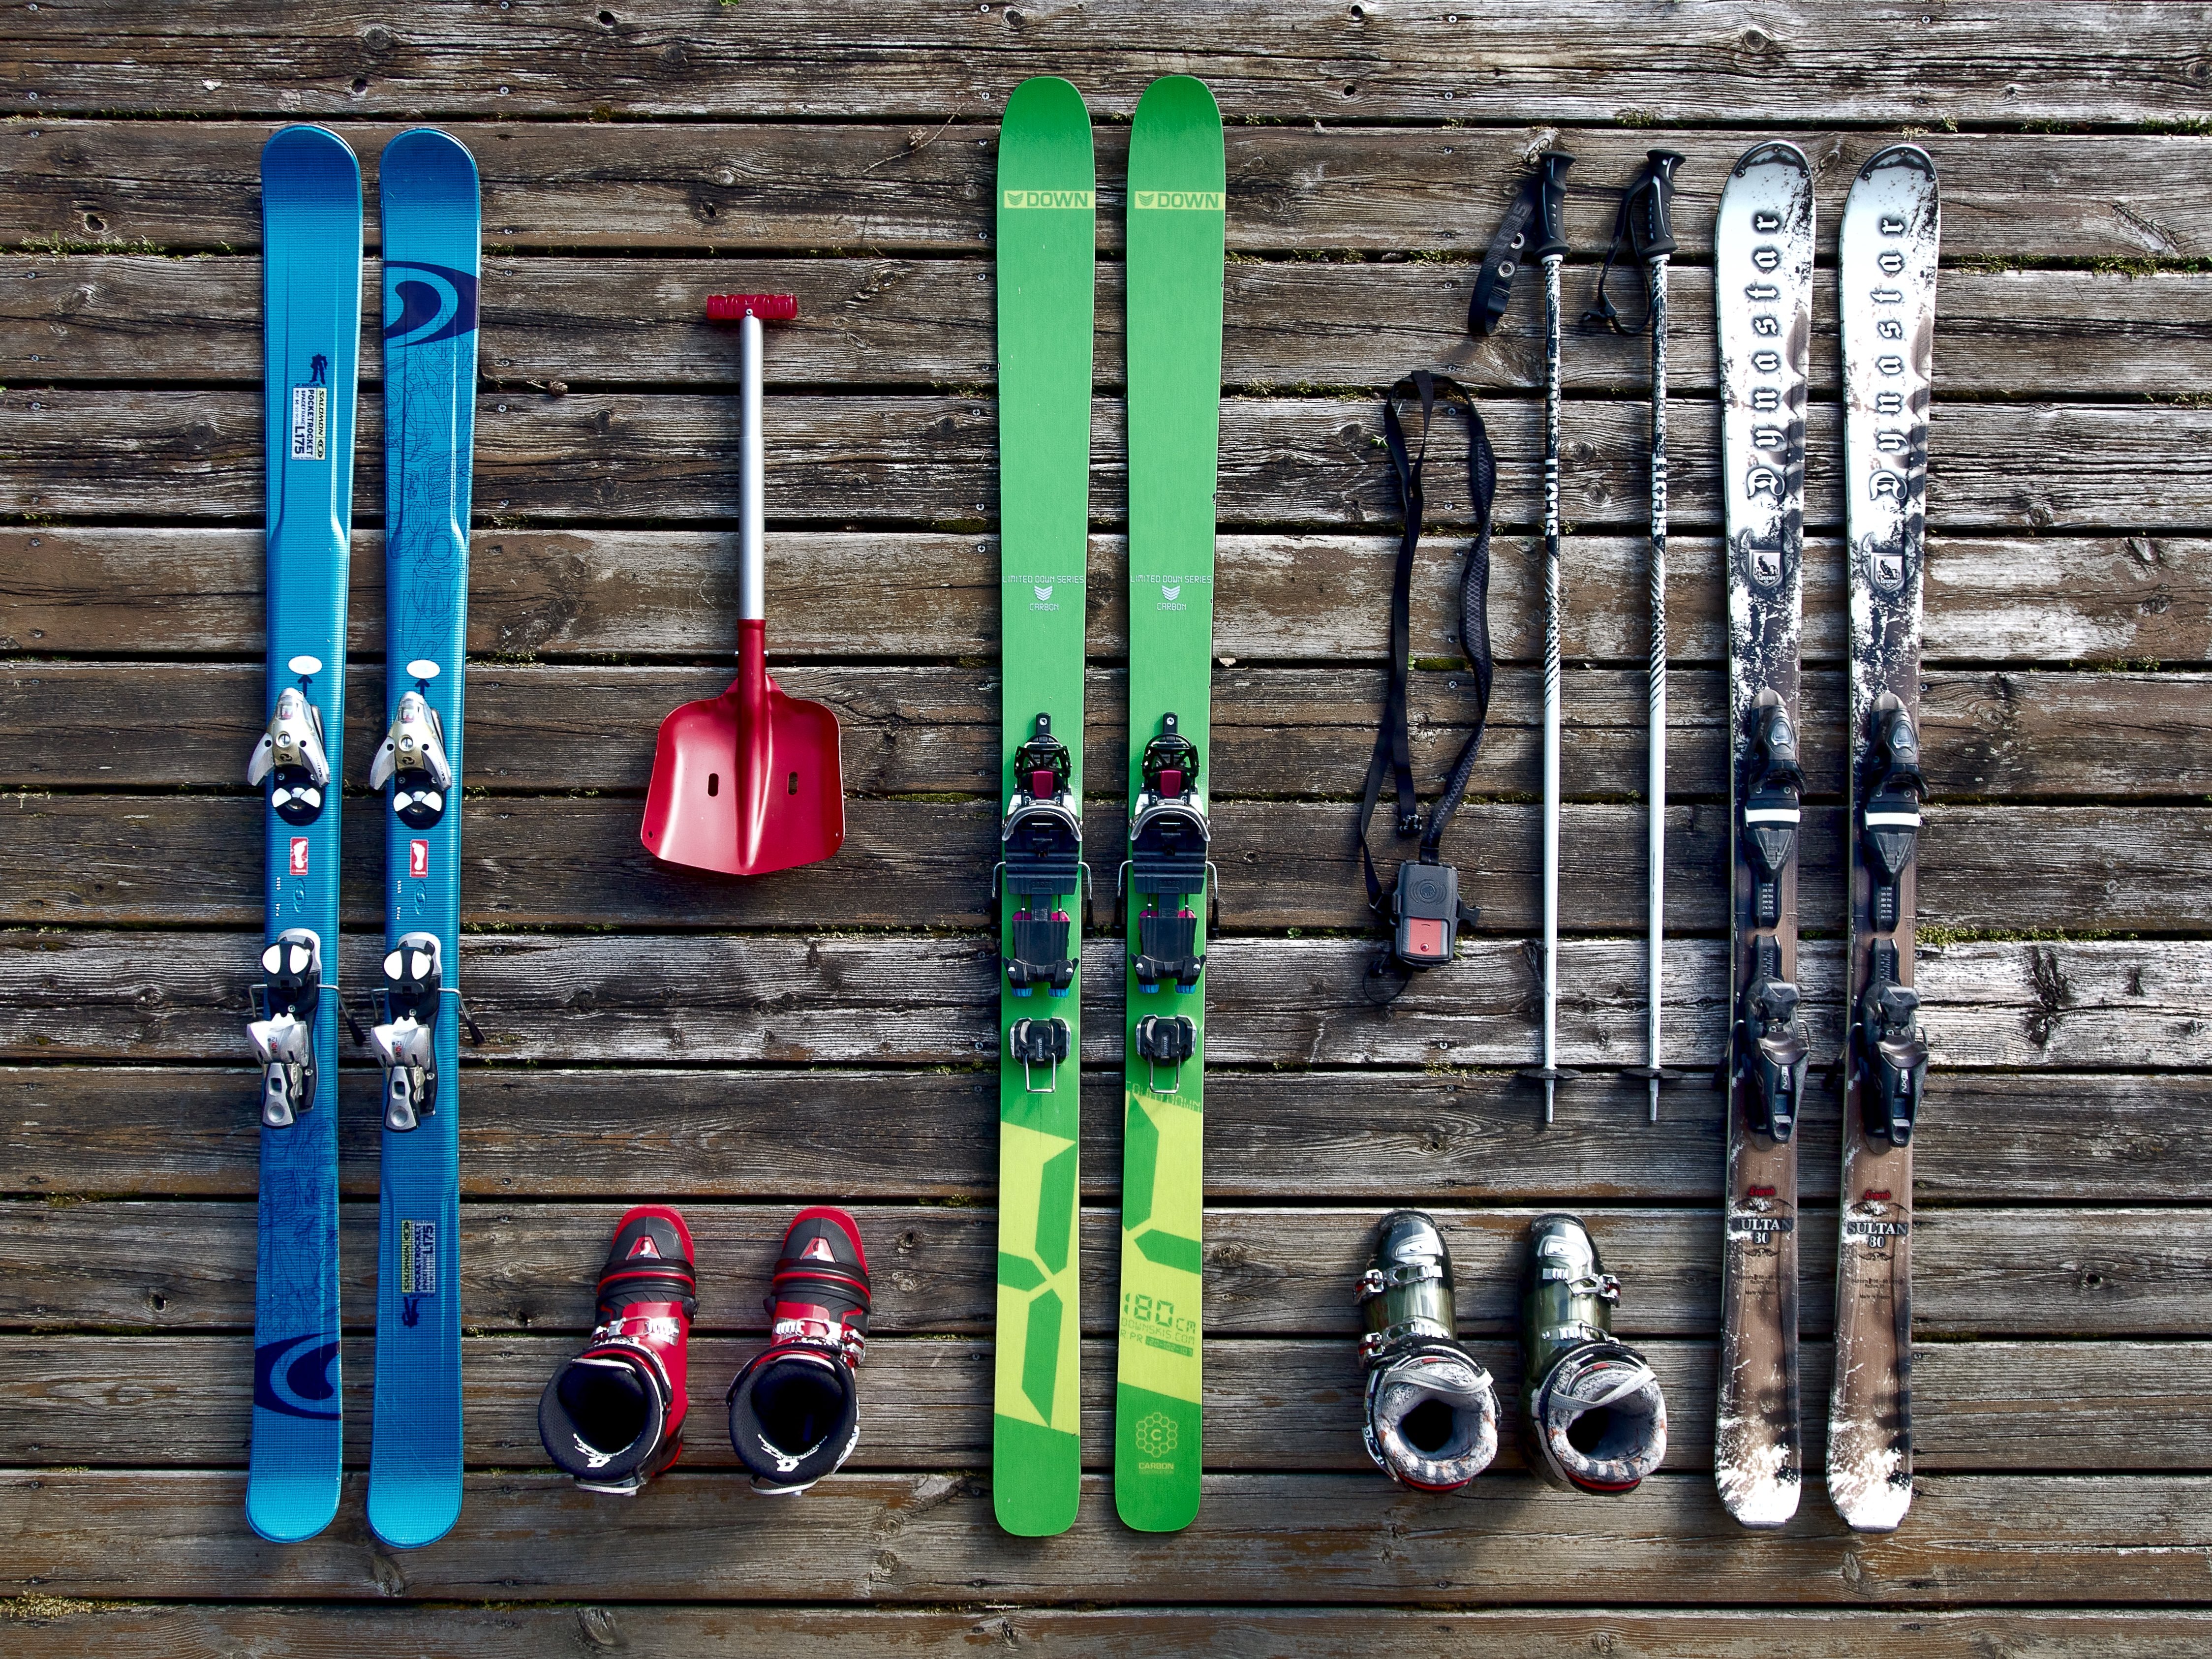
nature, outdoor, mountain, snow, cold, winter, wood, sun, white, sport, vacation, recreation, equipment, holiday, blue, furniture, skiing, leisure, activity, art, mountainside, resort, alps, ski, active, winter sports, man made object, ski boots